Plattsburgh Air Force Base

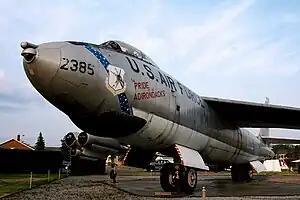
A B-47 Stratojet from Plattsburgh AFB on display

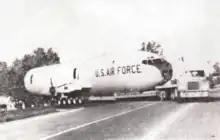
KC-135 Fuselage Departs Plattsburgh AFB

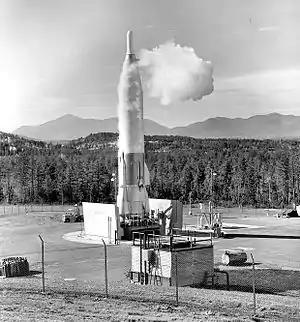
A Convair SM-65F Atlas #100 at Site 6 AuSable Forks NY

Plattsburgh Air Force Base was designated as one of four major Atlas launching systems in the U.S., the only ICBM missile system deployed east of the Mississippi River.